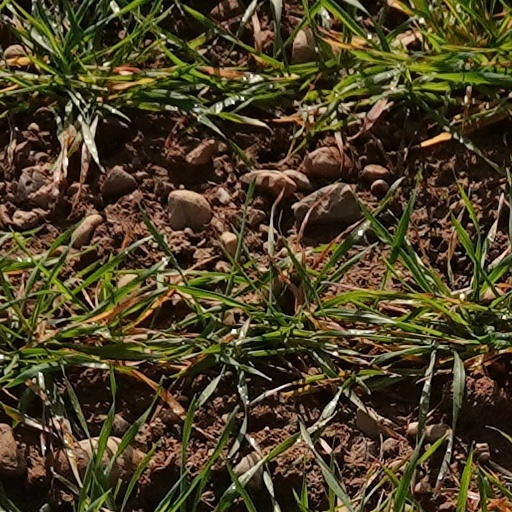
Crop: wheat